Casa del Fascio (Como)

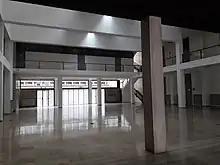
View from the Atrium towards the Salone delle Adunate

Through the glass doors on the ground floor lies the Atrium, characterized by a false ceiling covered with "Nero di Belgio" marble that, with its strong visual impact, prepares the visitor to see the "Sacrario dei Martiri Fascisti", one of the most significant and emblematic spaces of the building. Because of its ideological and spiritual function, the "Sacrario" was then deprived of its original function and transformed into a place to celebrate the deads of the VI Legion of the Italian Finance Police. In the Atrium, but on the opposite side of the "Sacrario", there is the main staircase, which is the cornerstone of the internal distribution. The crux of the Casa del Fascio, however, is the so-called "Salone delle Adunate", a large central double-height room illuminated through a skylight made of concrete-frame glass block. Currently plastered white hue, in the past it was painted with a delicate light blue-green colour, probably applied to the upper limit of the beams skylight. This huge space originally contained the panels designed by the artist Mario Radice: a marble stele and a large image of the Duce on a glass support, dismantled after the post-war occupation of the building.